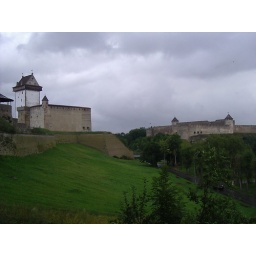
One castle is Estonian the other is Russian, separated by the river Narva that gives the name to the city.